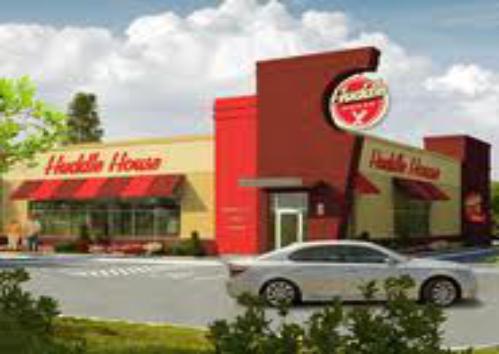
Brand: Huddle House
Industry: Food